COVID-19 misinformation

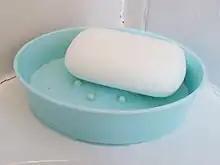
Washing in soap and water for at least 20 seconds is the best way to clean hands. The second-best is a hand sanitizer that is at least 60% alcohol.

Claims that hand sanitizer is merely "antibacterial not antiviral", and therefore ineffective against COVID-19, have spread widely on Twitter and other social networks. While the effectiveness of sanitiser depends on the specific ingredients, most hand sanitiser sold commercially inactivates SARS-CoV-2, which causes COVID-19. Hand sanitizer is recommended against COVID-19, though unlike soap, it is not effective against all types of germs. Washing in soap and water for at least 20 seconds is recommended by the US Centers for Disease Control and Prevention (CDC) as the best way to clean hands in most situations. However, if soap and water are not available, a hand sanitizer that is at least 60% alcohol can be used instead, unless hands are visibly dirty or greasy. The CDC and the Food and Drug Administration both recommend plain soap; there is no evidence that antibacterial soaps are any better, and limited evidence that they might be worse long-term.